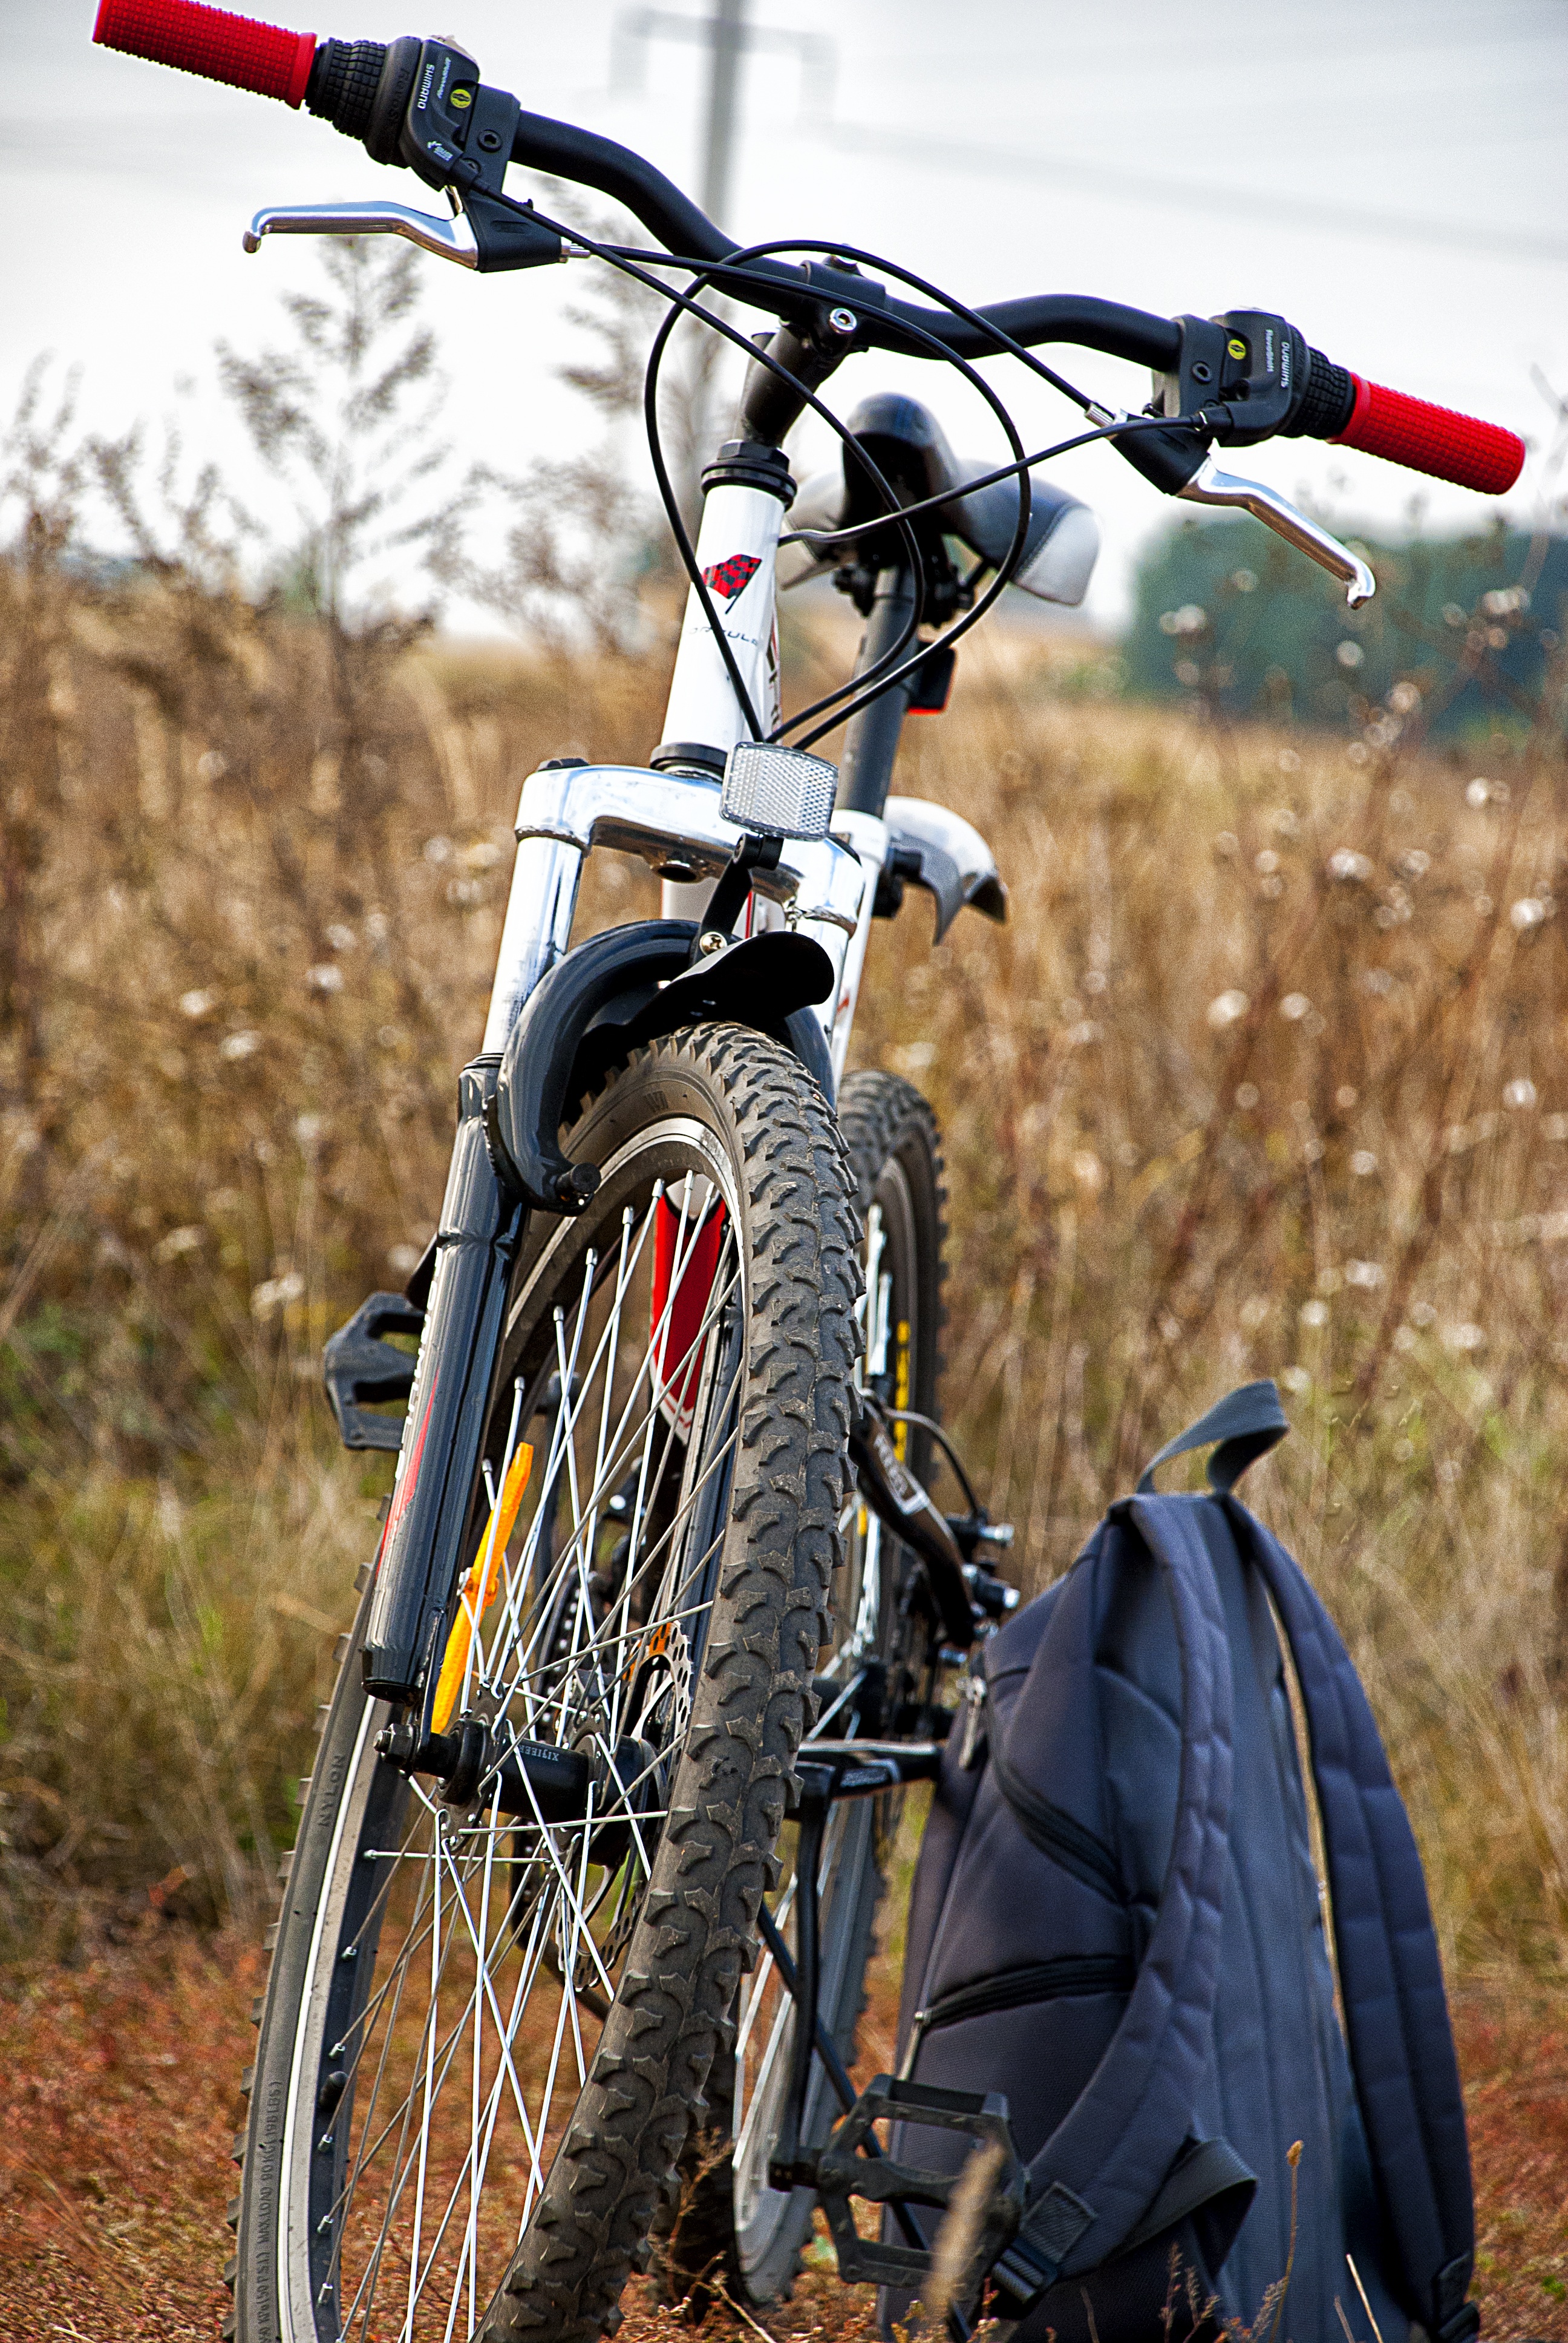
bicycle, vehicle, extreme sport, sports equipment, mountain bike, sports, racing, weg, strase, freeride, fahren, enduro, mountain biking, cycle sport, cyclo cross bicycle, cyclo cross, bicycle racing, downhill mountain biking, bicycle motocross, bmx bike, fahrradtour